Jennie Snyder Urman

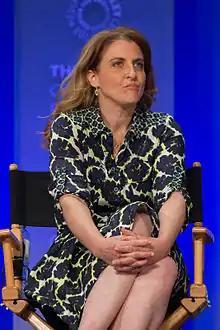
Urman in 2015

Jennie Snyder Urman (born June 6, 1975) is an American television screenwriter and producer. She grew up in Rye, New York. Urman is Jewish.